Dietary supplement

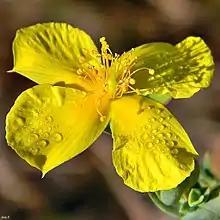
St. John's wort petals used in natural product supplements

A vitamin is an organic compound required by an organism as a vital nutrient in limited amounts. An organic chemical compound (or related set of compounds) is called a vitamin when it cannot be synthesized in sufficient quantities by an organism and must be obtained from the diet. The term is conditional both on the circumstances and on the particular organism. For example, ascorbic acid (vitamin C) is a vitamin for anthropoid primates, humans, guinea pigs and bats, but not for other mammals. Vitamin D is not an essential nutrient for people who get sufficient exposure to ultraviolet light, either from the sun or an artificial source, as they synthesize vitamin D in skin. Humans require thirteen vitamins in their diet, most of which are actually groups of related molecules, "vitamers", (e.g., vitamin E includes tocopherols and tocotrienols, vitamin K includes vitamin K and K). The list: vitamins A, C, D, E, K, Thiamine (B), Riboflavin (B), Niacin (B), Pantothenic Acid (B), Vitamin B, Biotin (B), Folate (B) and Vitamin B. Vitamin intake below recommended amounts can result in signs and symptoms associated with vitamin deficiency. There is little evidence of benefit when vitamins are consumed as a dietary supplement by those who are healthy and have a nutritionally adequate diet.